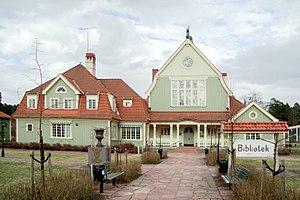
Älvdalen est le chef-lieu de la commune d'Älvdalen, dans le comté de Dalécarlie, en Suède.